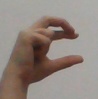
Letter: thal